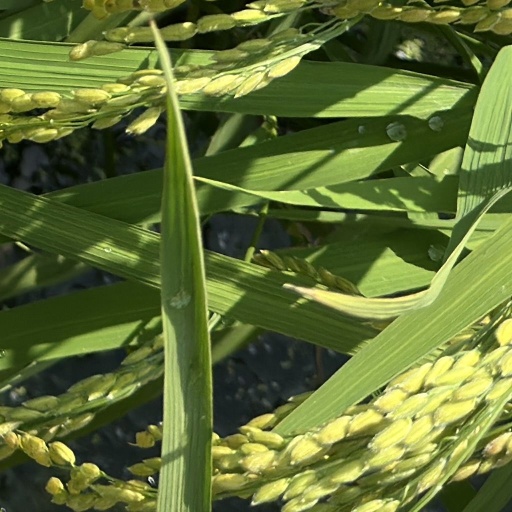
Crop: rice